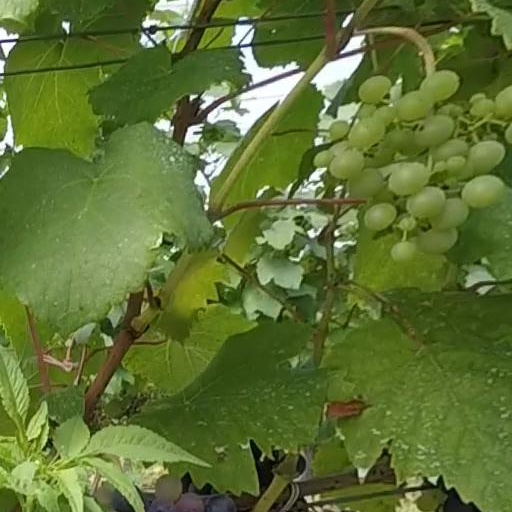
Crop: grape